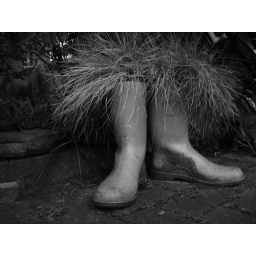
grass in shoes